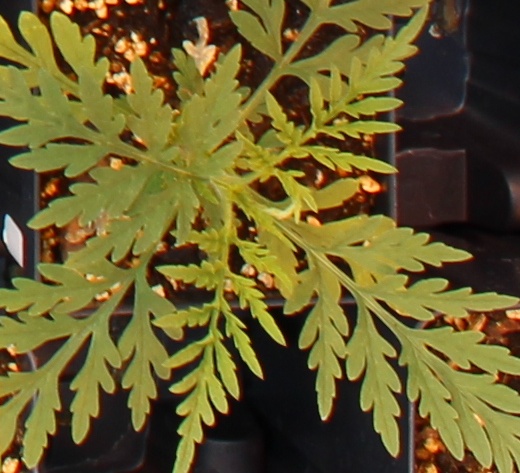
Label: Ragweed